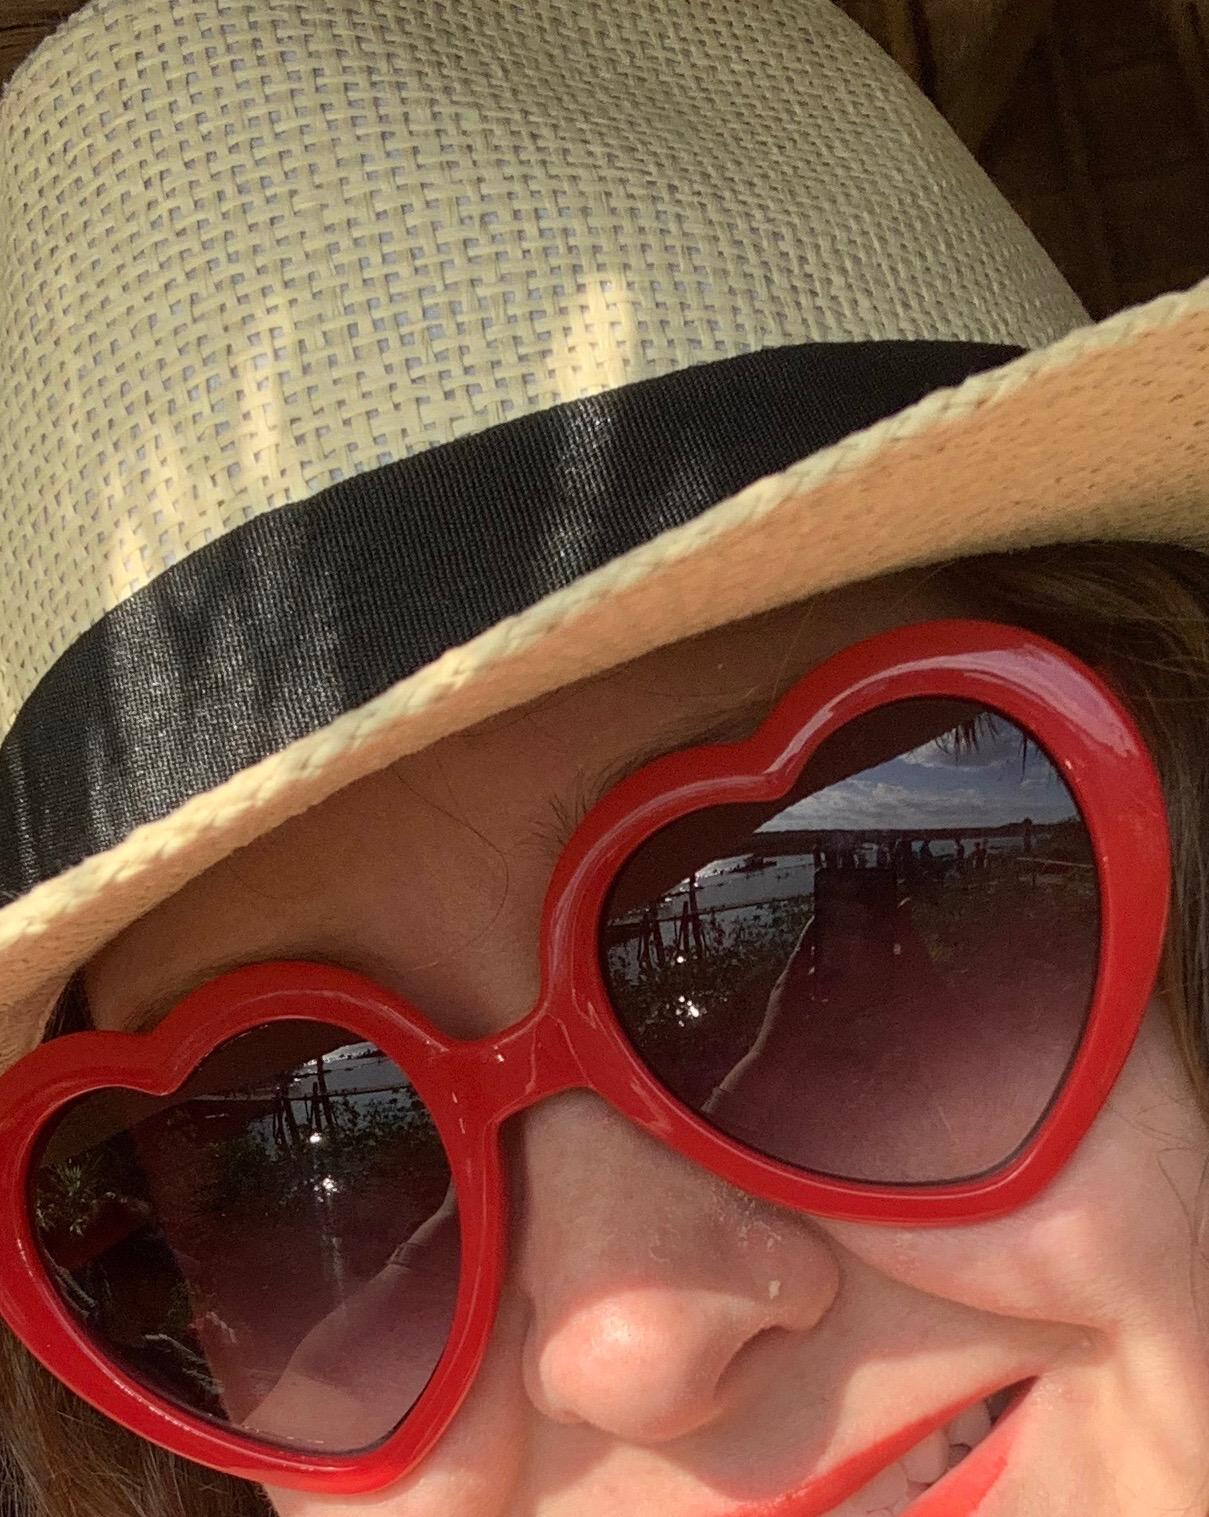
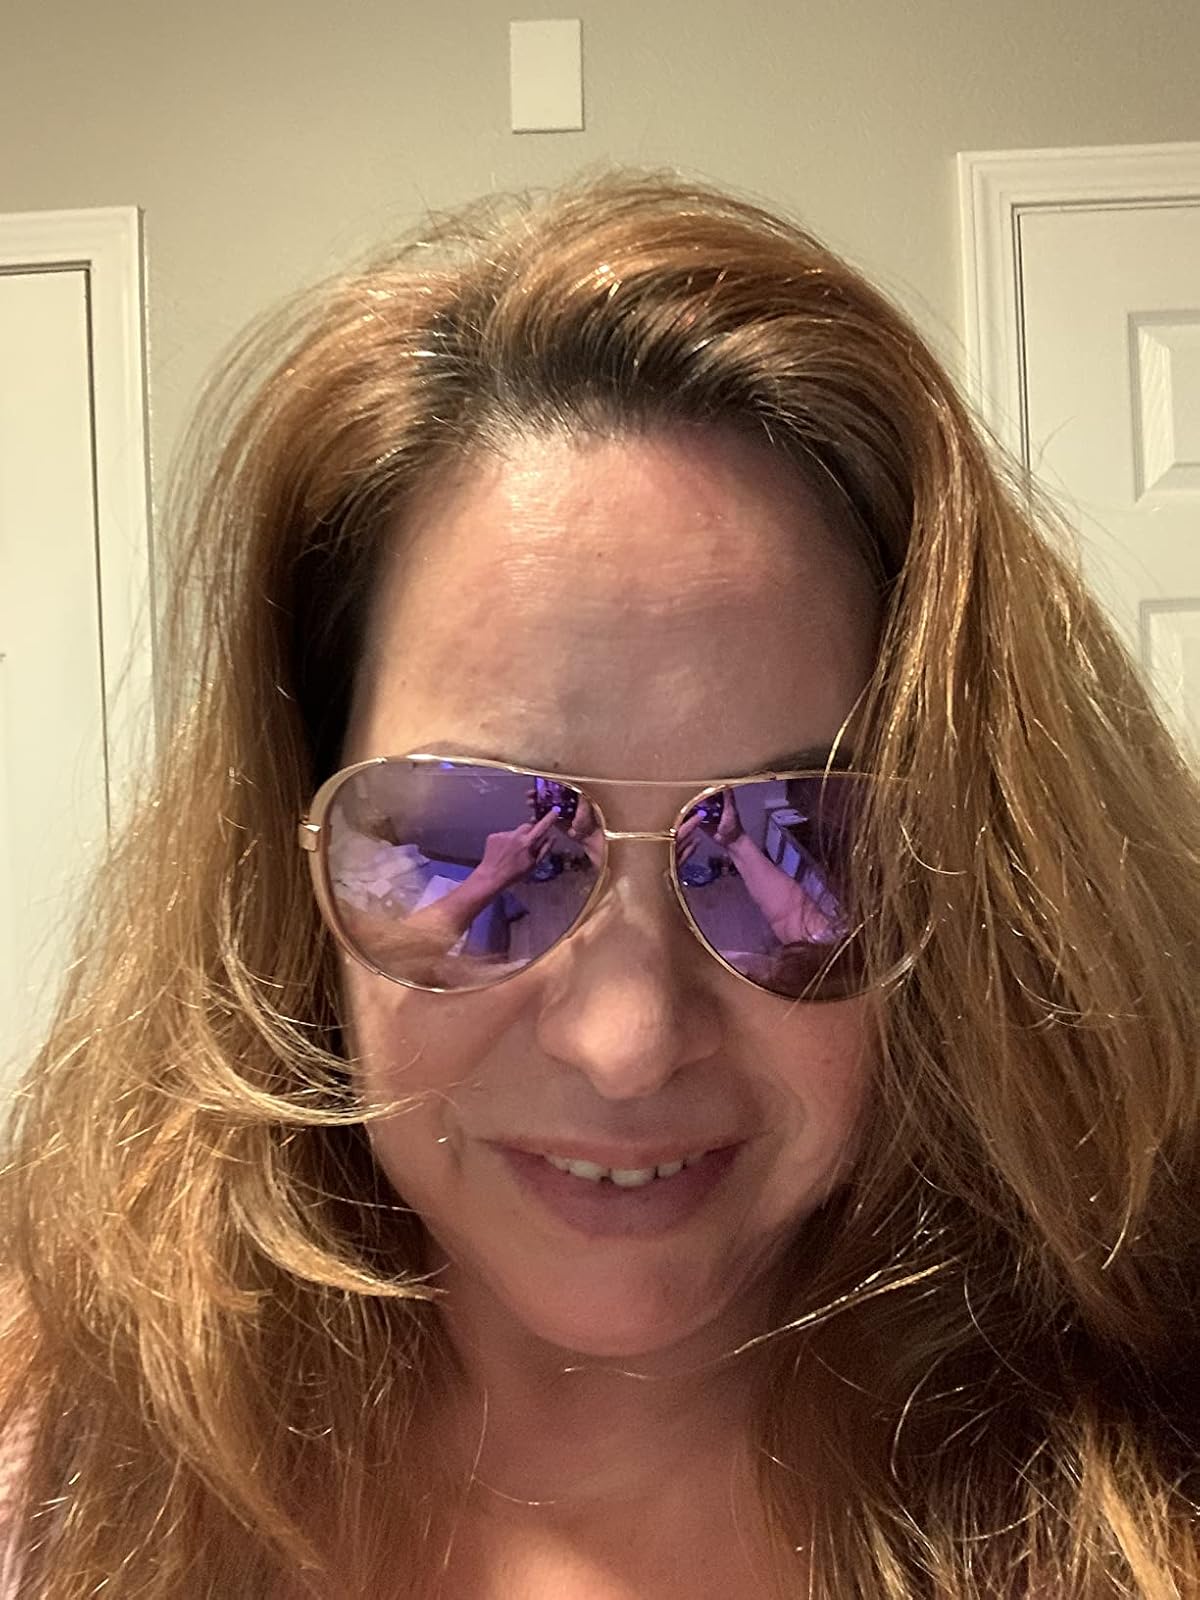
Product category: accessories_sunglasses
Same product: no